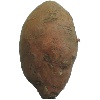
Label: Potato Sweet 1